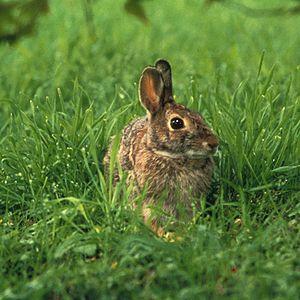
Le genre Sylvilagus forment un groupe d'espèces de lapins de la famille des Léporidés. Ils sont appelés communément « lapins d'Amérique » ou « lapins américains » même s'ils ne sont pas les seuls lapins du continent. Ce genre comprend, entre autres, le Lapin à queue blanche et le Lapin de Nouvelle-Angleterre.
Le Lapin à queue blanche ou Lapin de Floride est une espèce de la famille des léporidés. Sa distribution correspond à l'est de l'Amérique du Nord à partir du Canada jusqu'au nord de l'Amérique du Sud. Il est un brun grisâtre.